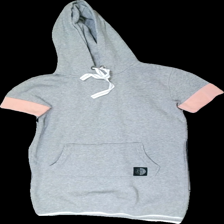
View: front
Type: Hoodie
Category: Ladies
Brand: Esmara (Lidl)
Colors: White, Grey, Pink
Material: 83% cotton 17% polyester
Pattern: Striped
Cut: Regular
Size: S
Season: All
Smell: Minor
Price range: <50
Recommended usage: Reuse
Comment: and glitter, detergent smell